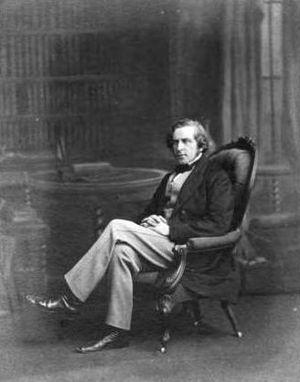
James Orchard Halliwell-Phillipps est un érudit anglais, spécialiste de William Shakespeare, qui a également collecté des comptines et des contes merveilleux dans son pays.